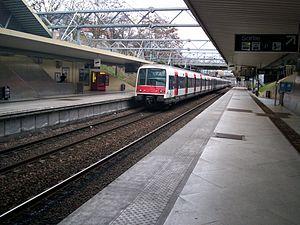
La gare de Cergy-Saint-Christophe est une gare ferroviaire française de la ligne de la bifurcation de Neuville à Cergy-Préfecture, située sur le territoire de la commune de Cergy, dans le département du Val-d'Oise en région Île-de-France.